Richard Brush

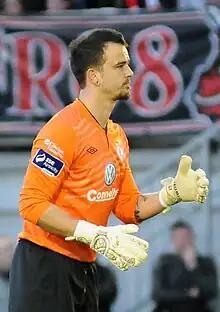
Brush with Sligo Rovers in 2015

Richard Brush (born 26 November 1984) is an English professional footballer who plays as a goalkeeper for Irish side Sligo Rovers in the League of Ireland Premier Division.